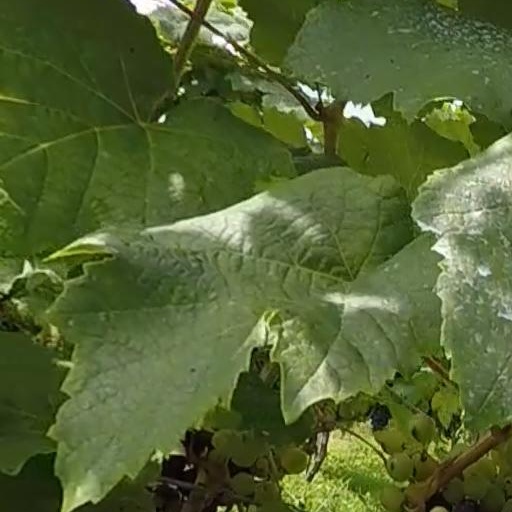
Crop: grape